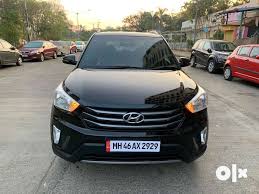
Label: noambulance